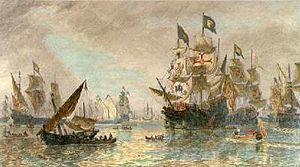
Ferrol est une ville portuaire de la province de La Corogne en Galice en Espagne. C'est le chef-lieu de la comarque de Ferrolterra. Les habitants du Ferrol et de la comarque sont appelés Ferrolans, ártabros ou departamentales.